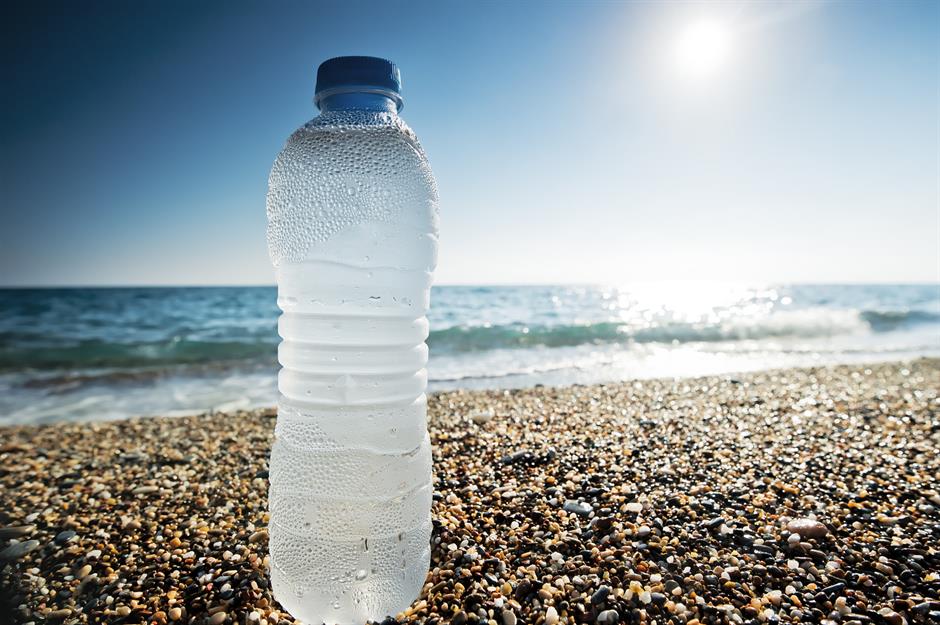
Label: plastic